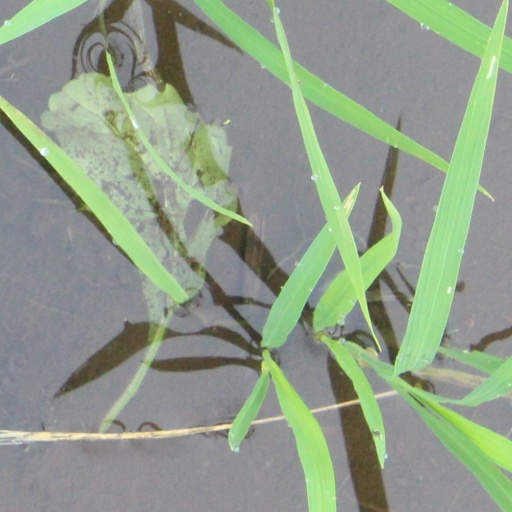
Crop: rice